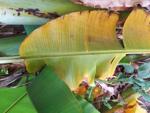
Label: xamthomonas